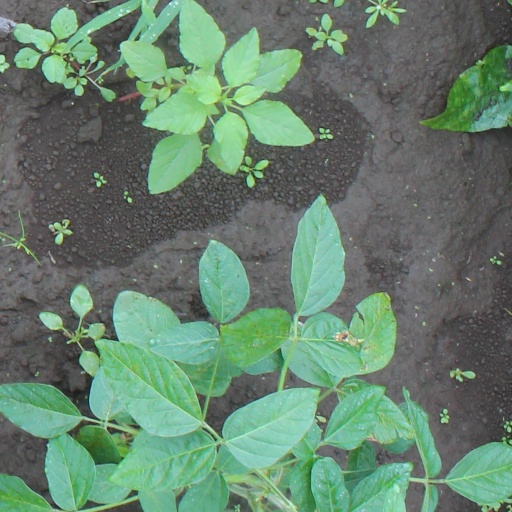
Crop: soybean